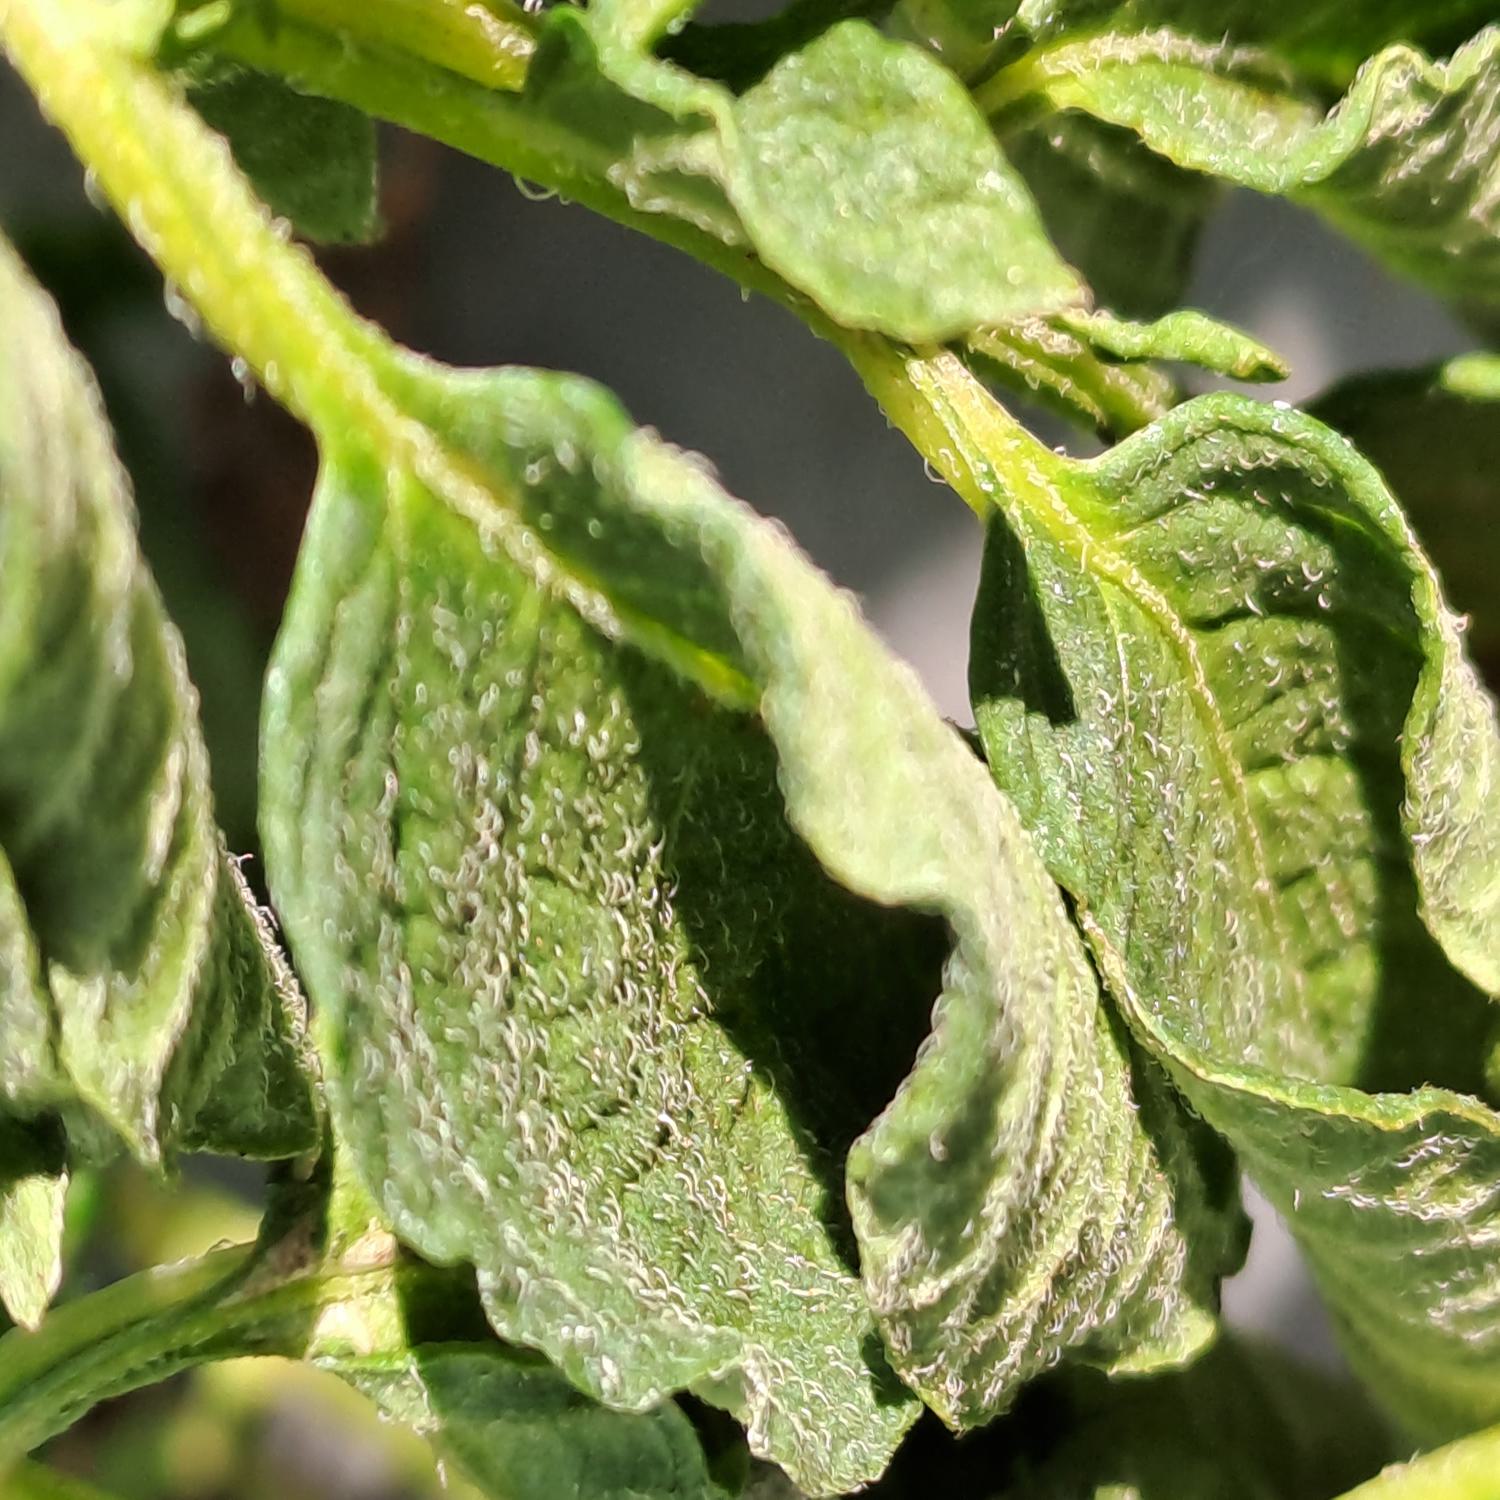
Etiqueta: Pudricion_Parda